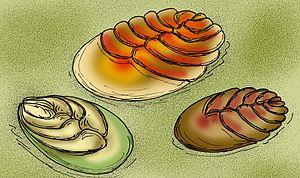
Vendia est un genre éteint de petits animaux marins benthiques ayant vécu durant l'Édiacarien, il y a environ entre 635 et 540 Ma. Vendia appartient à l'embranchement des proarticulés et à la classe des Vendiamorpha.
Les Vendiamorpha forment une classe éteinte d'animaux marins primitifs à symétrie bilatérale, caractérisés par un corps arrondi ou ovale, segmenté avec des segments arqués vers l'arrière et le segment antérieur sensiblement plus large.